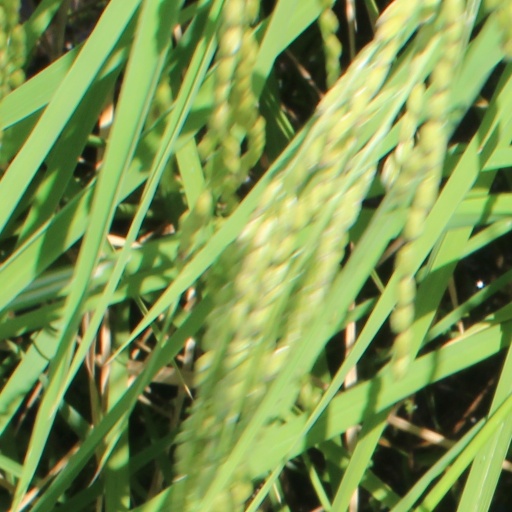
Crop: rice